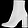
Label: Ankle boot